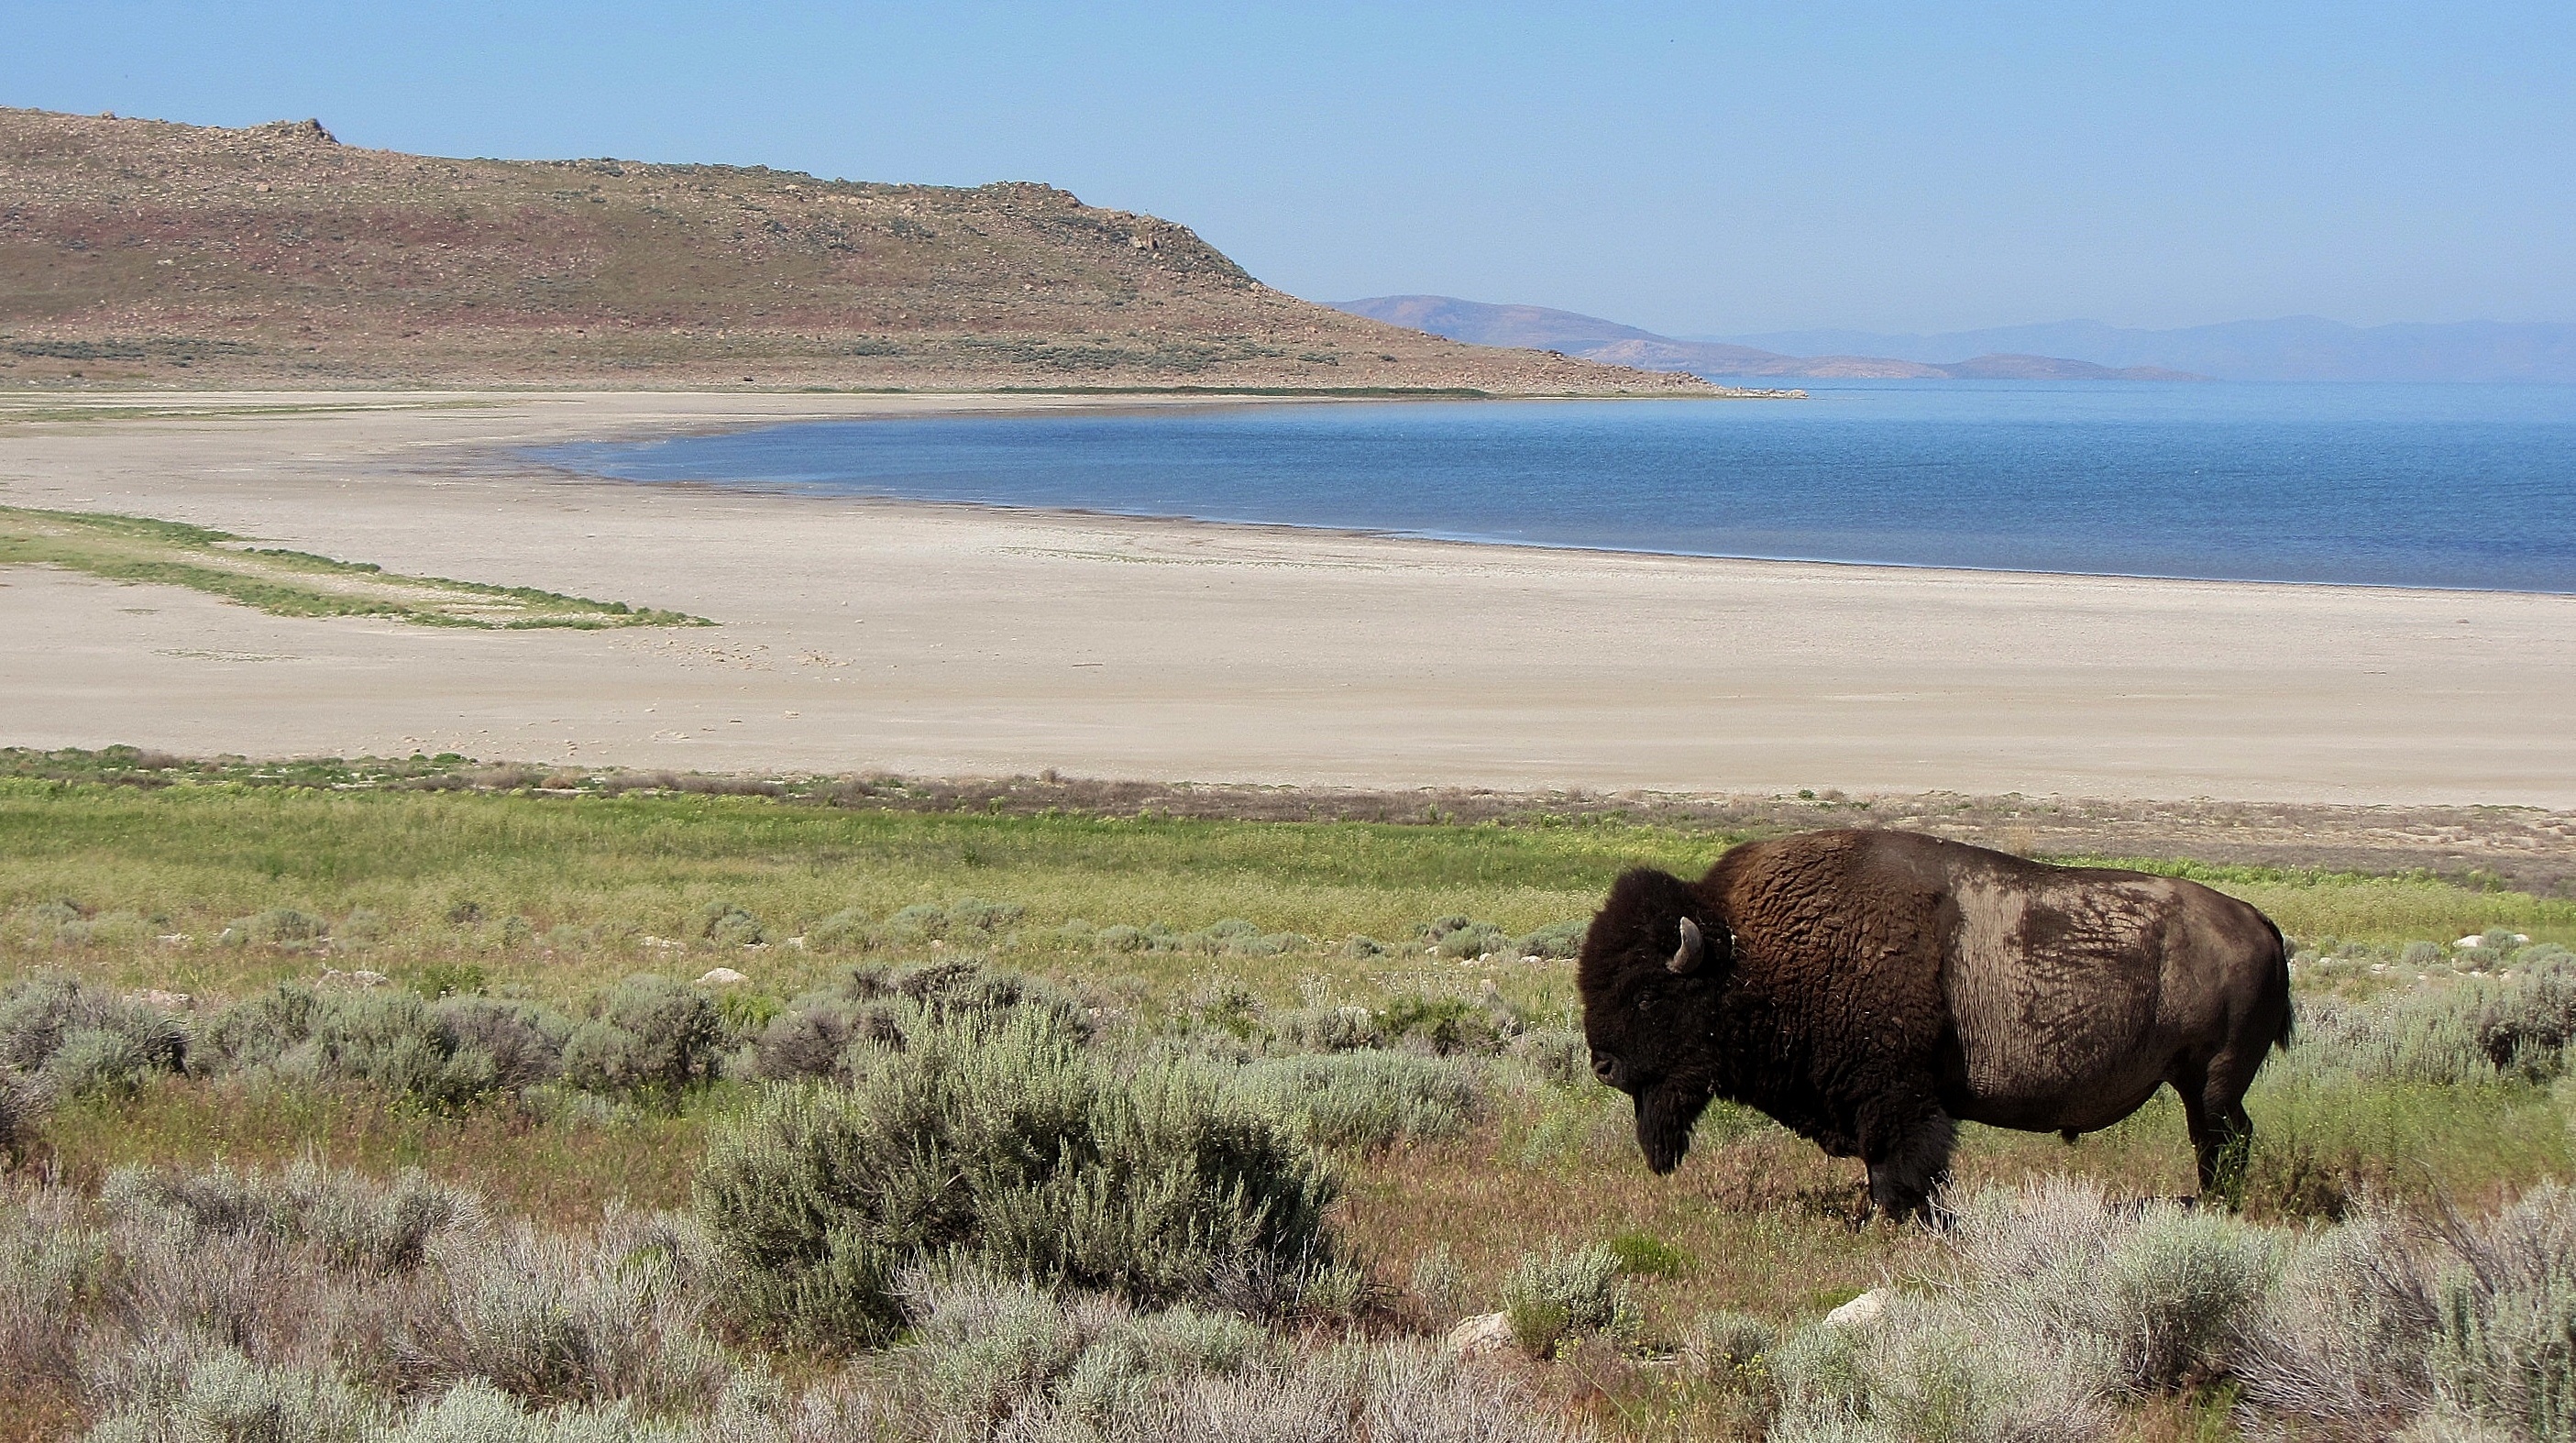
beach, sand, wilderness, prairie, adventure, wildlife, herd, grazing, usa, fauna, savanna, plain, mountains, grassland, plateau, bison, habitat, safari, ecosystem, more, steppe, natural environment, cattle like mammal